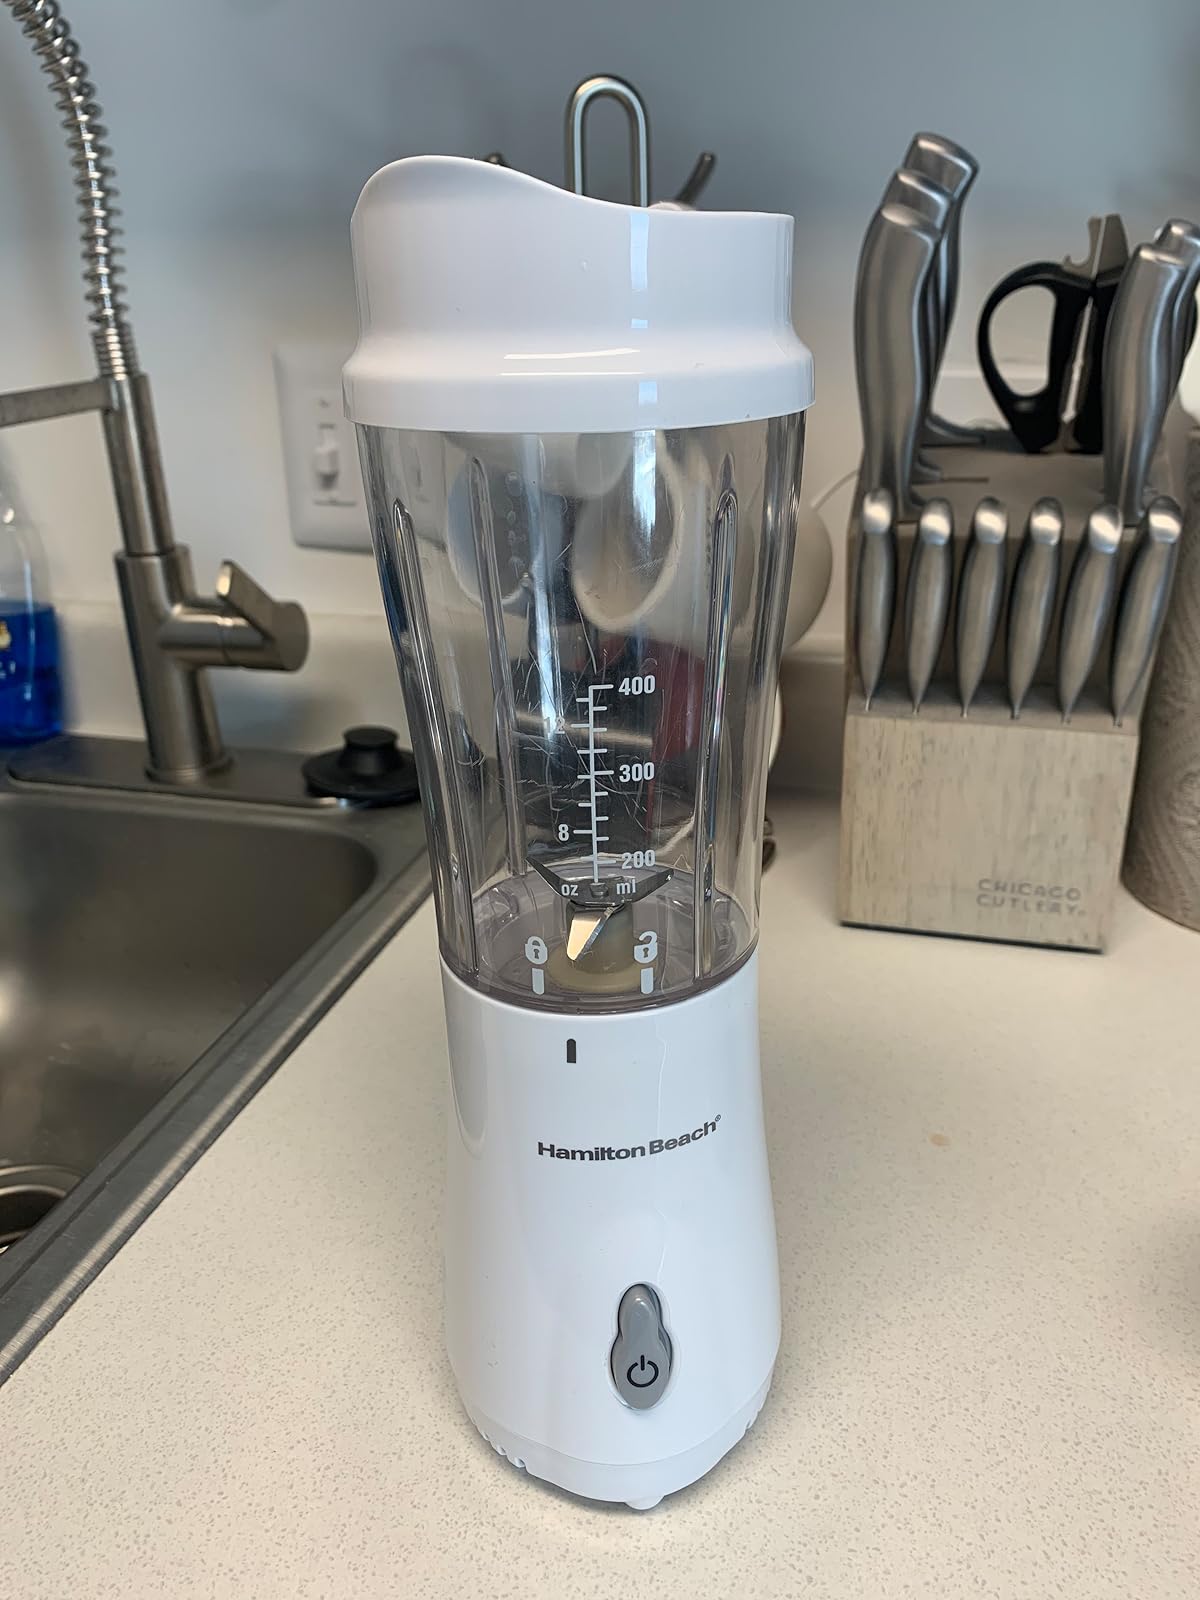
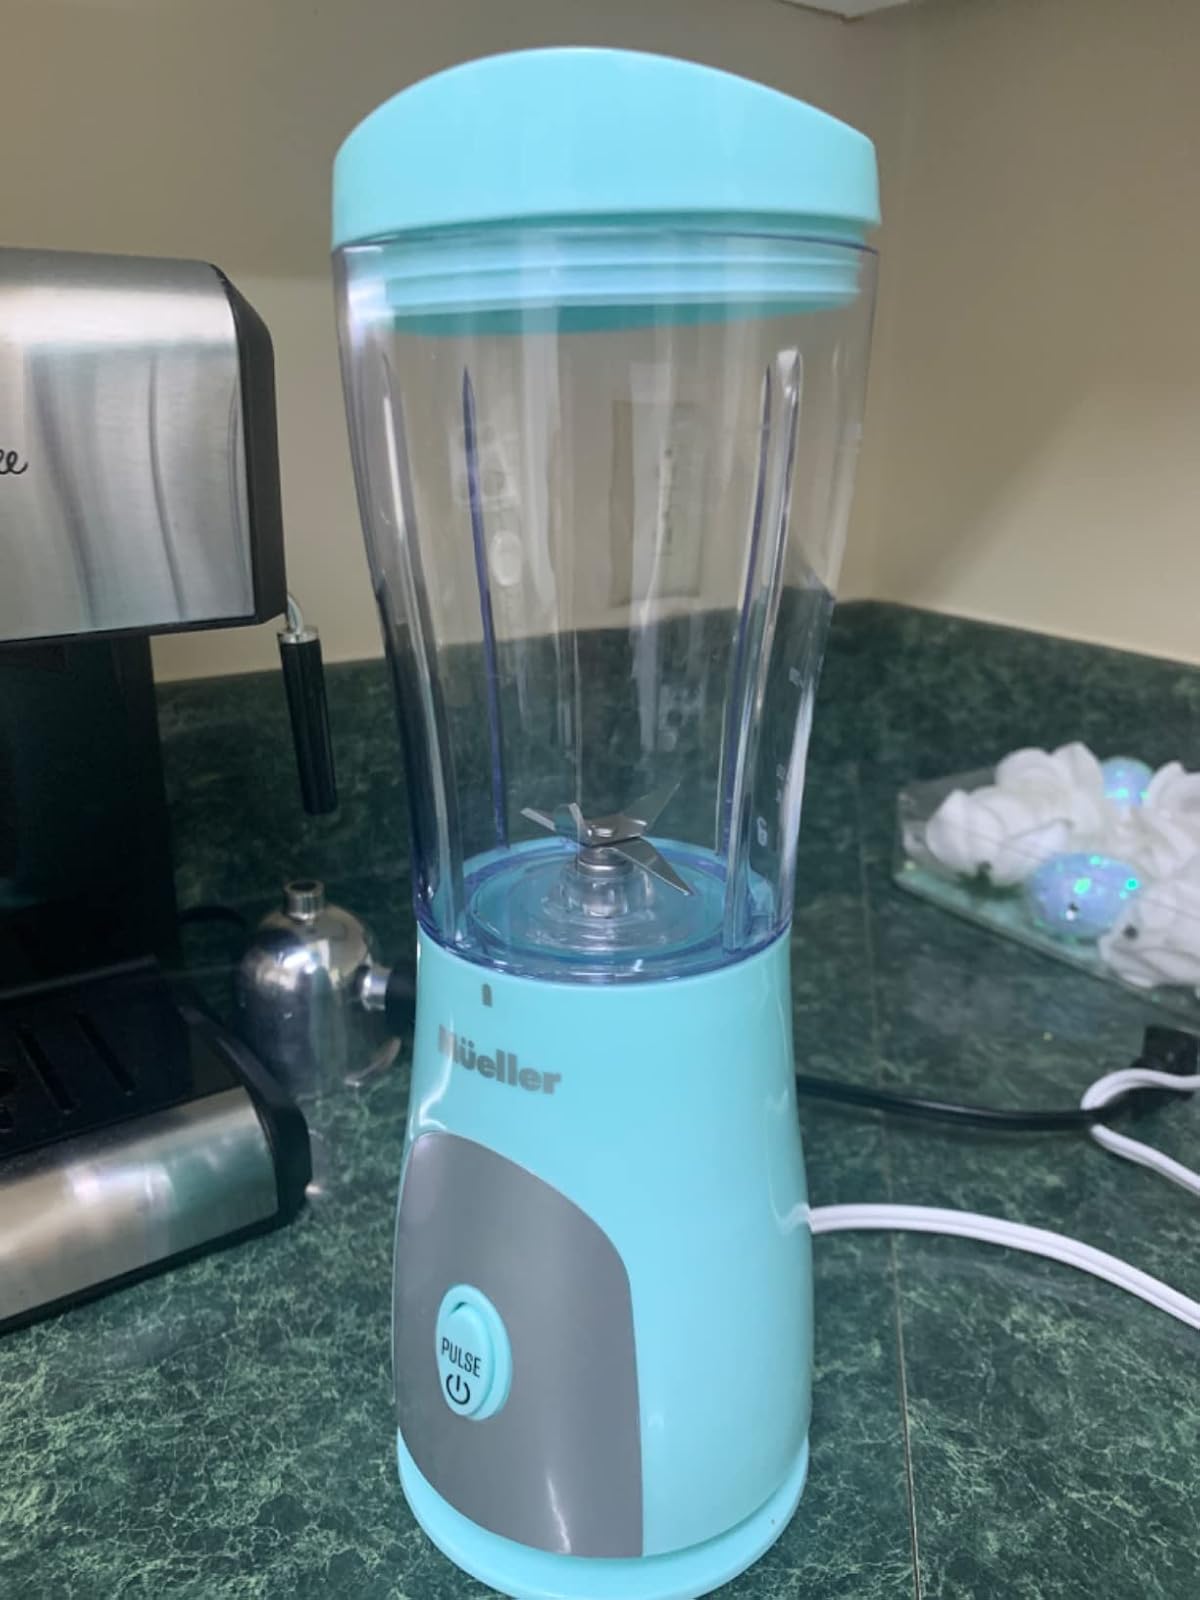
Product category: items_blender
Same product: no